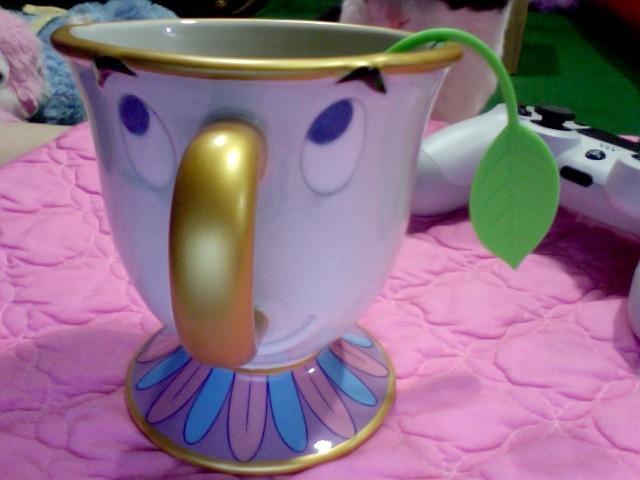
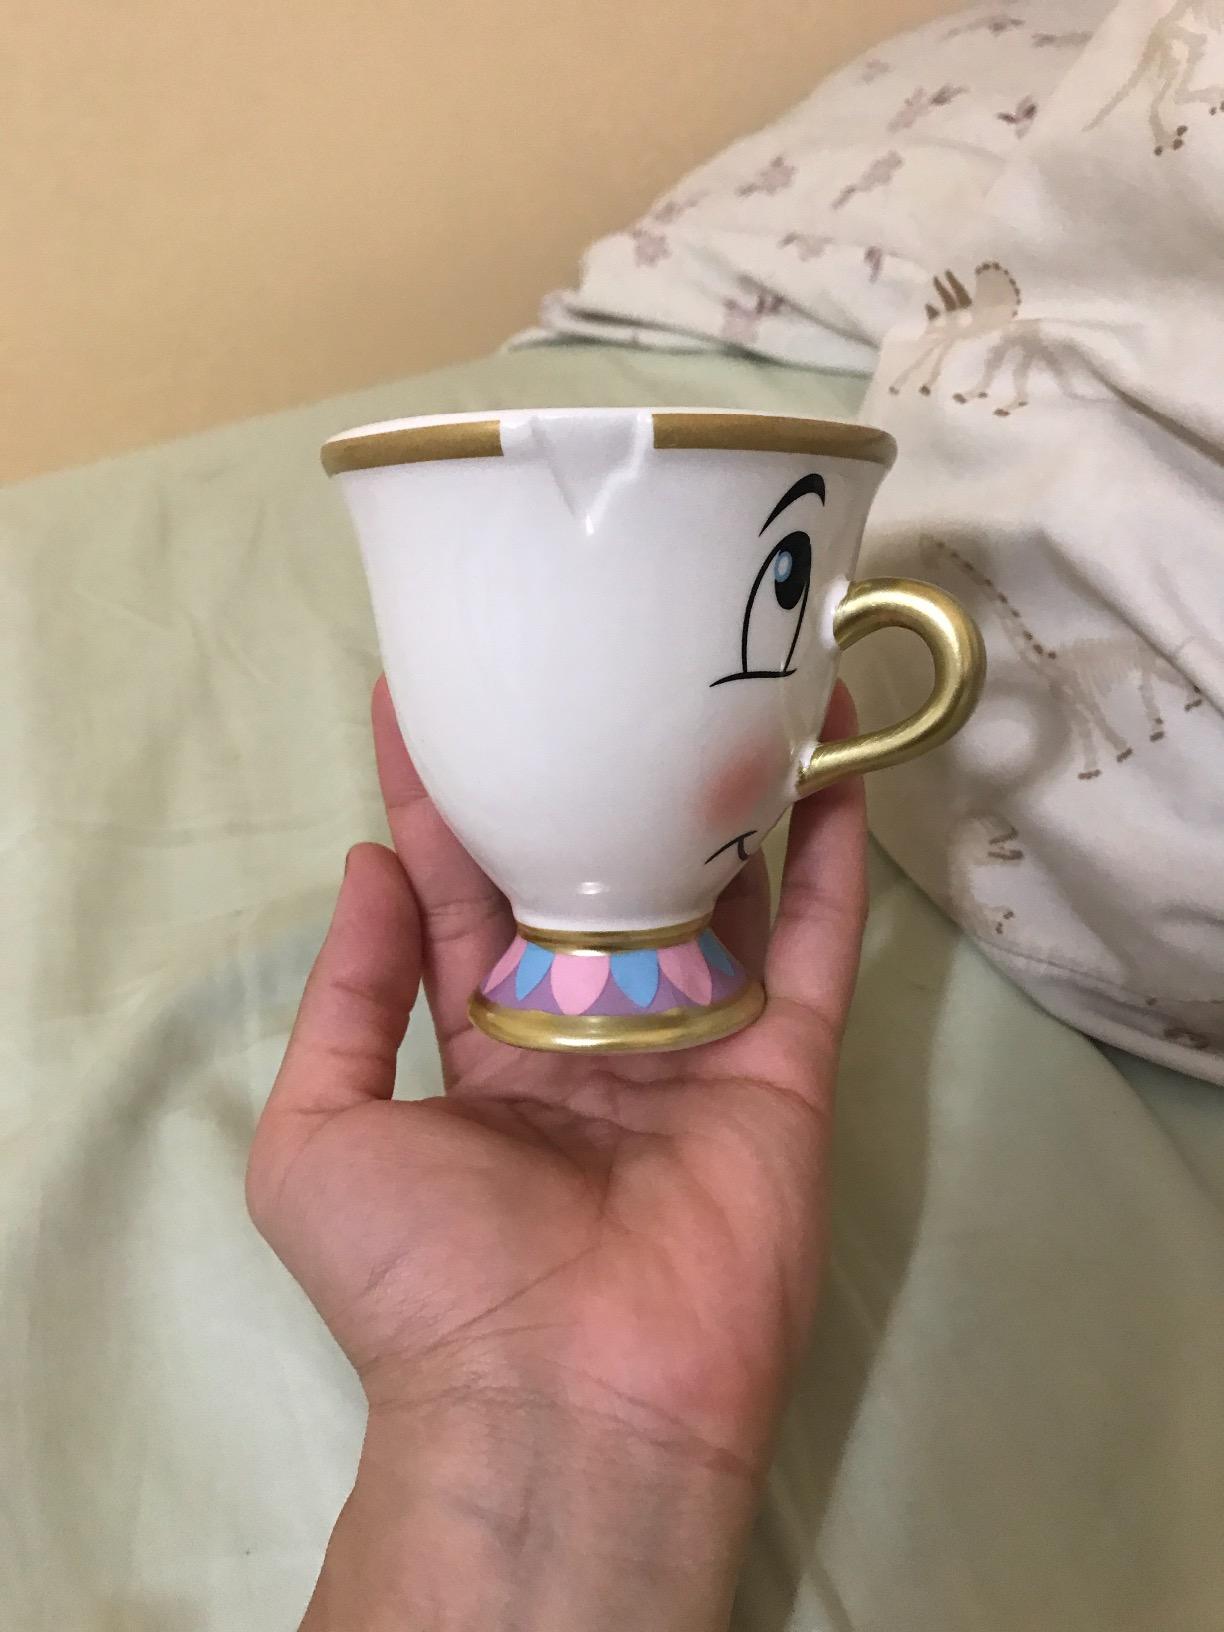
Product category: items_mug
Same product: no